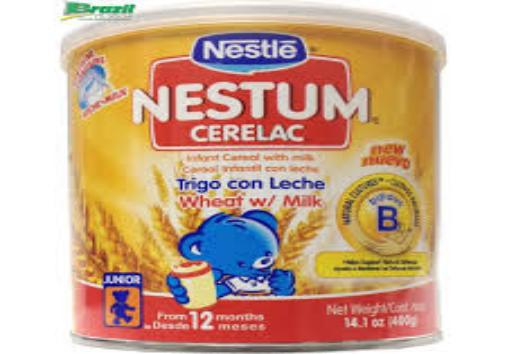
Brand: Cerelac
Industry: Food